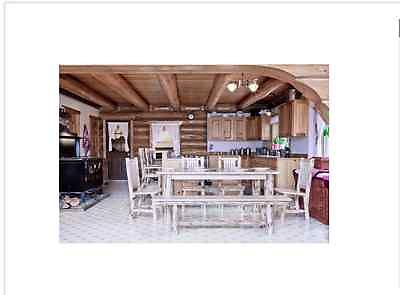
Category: table